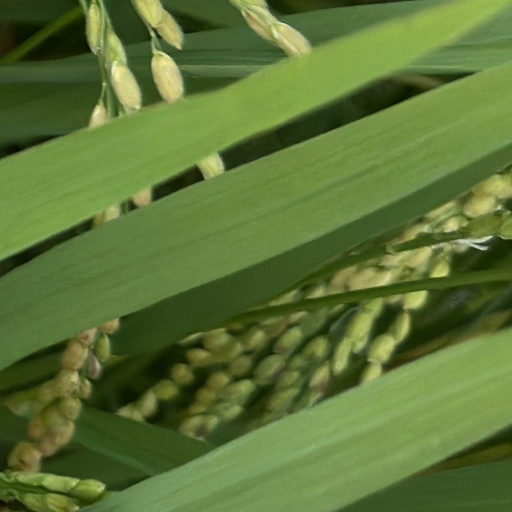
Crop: rice